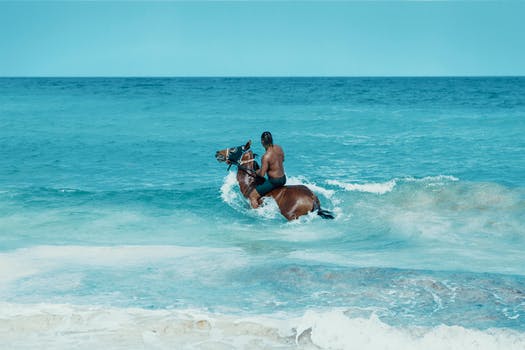
Label: No Watermark